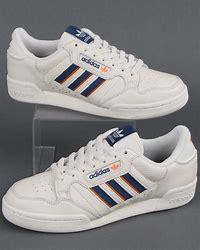
Brand: Adidas
Model: Continental 80 Stripes